Pseudonyms used by Donald Trump

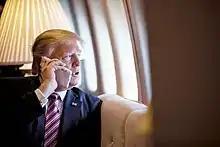
Donald Trump making a phone call in 2017. He used pseudonyms during call-in interviews throughout the 1980s and 1990s.

Donald Trump, an American businessman, politician, and the 45th and 47th president of the United States has used several pseudonyms, including "John Barron" (or "John Baron"), "John Miller" and "David Dennison". His practice of sometimes speaking to the media under the guise of a spokesperson has been described as "an open secret" at the Trump Organization and in New York media circles.